Venus Anadyomene

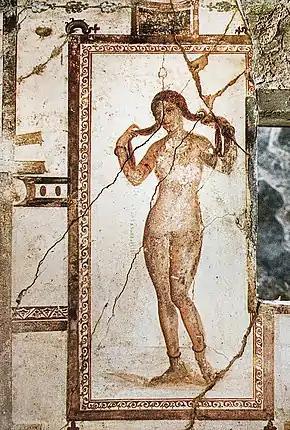
A mural of Venus Anadyomene, with the goddess wringing her hair, from the Casa del Principe di Napoli in Pompeii

According to Greek mythology, Aphrodite was born as an adult woman from the sea off Paphos in Cyprus, which also perpetually renewed her virginity. A motif of the goddess wringing out her hair is often repeated. The subject was often repeated in Antiquity, a fourth-century sculptural representation from a Gallo-Roman villa in Aquitania (Louvre) testifying to the motif's continued viability in Late Antiquity.